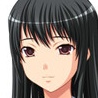
Portrait style: Anime Portrait